Elizabeth Blackwell

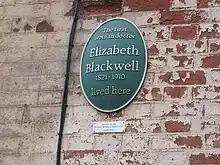
Plaque at Blackwell's family home in Bristol, England, 2010

Elizabeth was born on 3 February 1821, in Bristol, England, to Samuel Blackwell, who was a sugar refiner, and his wife Hannah (Lane) Blackwell. She had two older siblings, Anna and Marian, and would eventually have six younger siblings: Samuel (married Antoinette Brown), Henry (married Lucy Stone), Emily (second woman in the U.S. to get a medical degree), Sarah Ellen (a writer), John and George. She also had four maiden aunts: Barbara, Ann, Lucy, and Mary, who also lived with them.